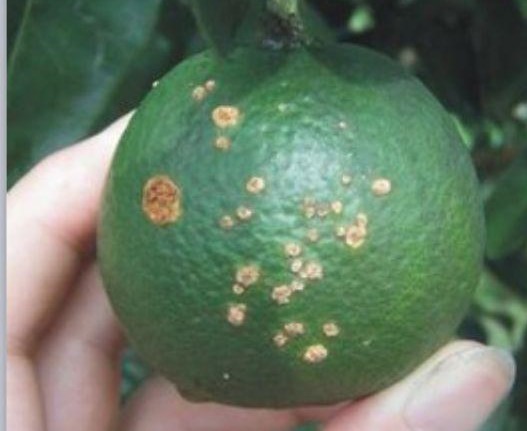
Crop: unknown
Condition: citrus_canker